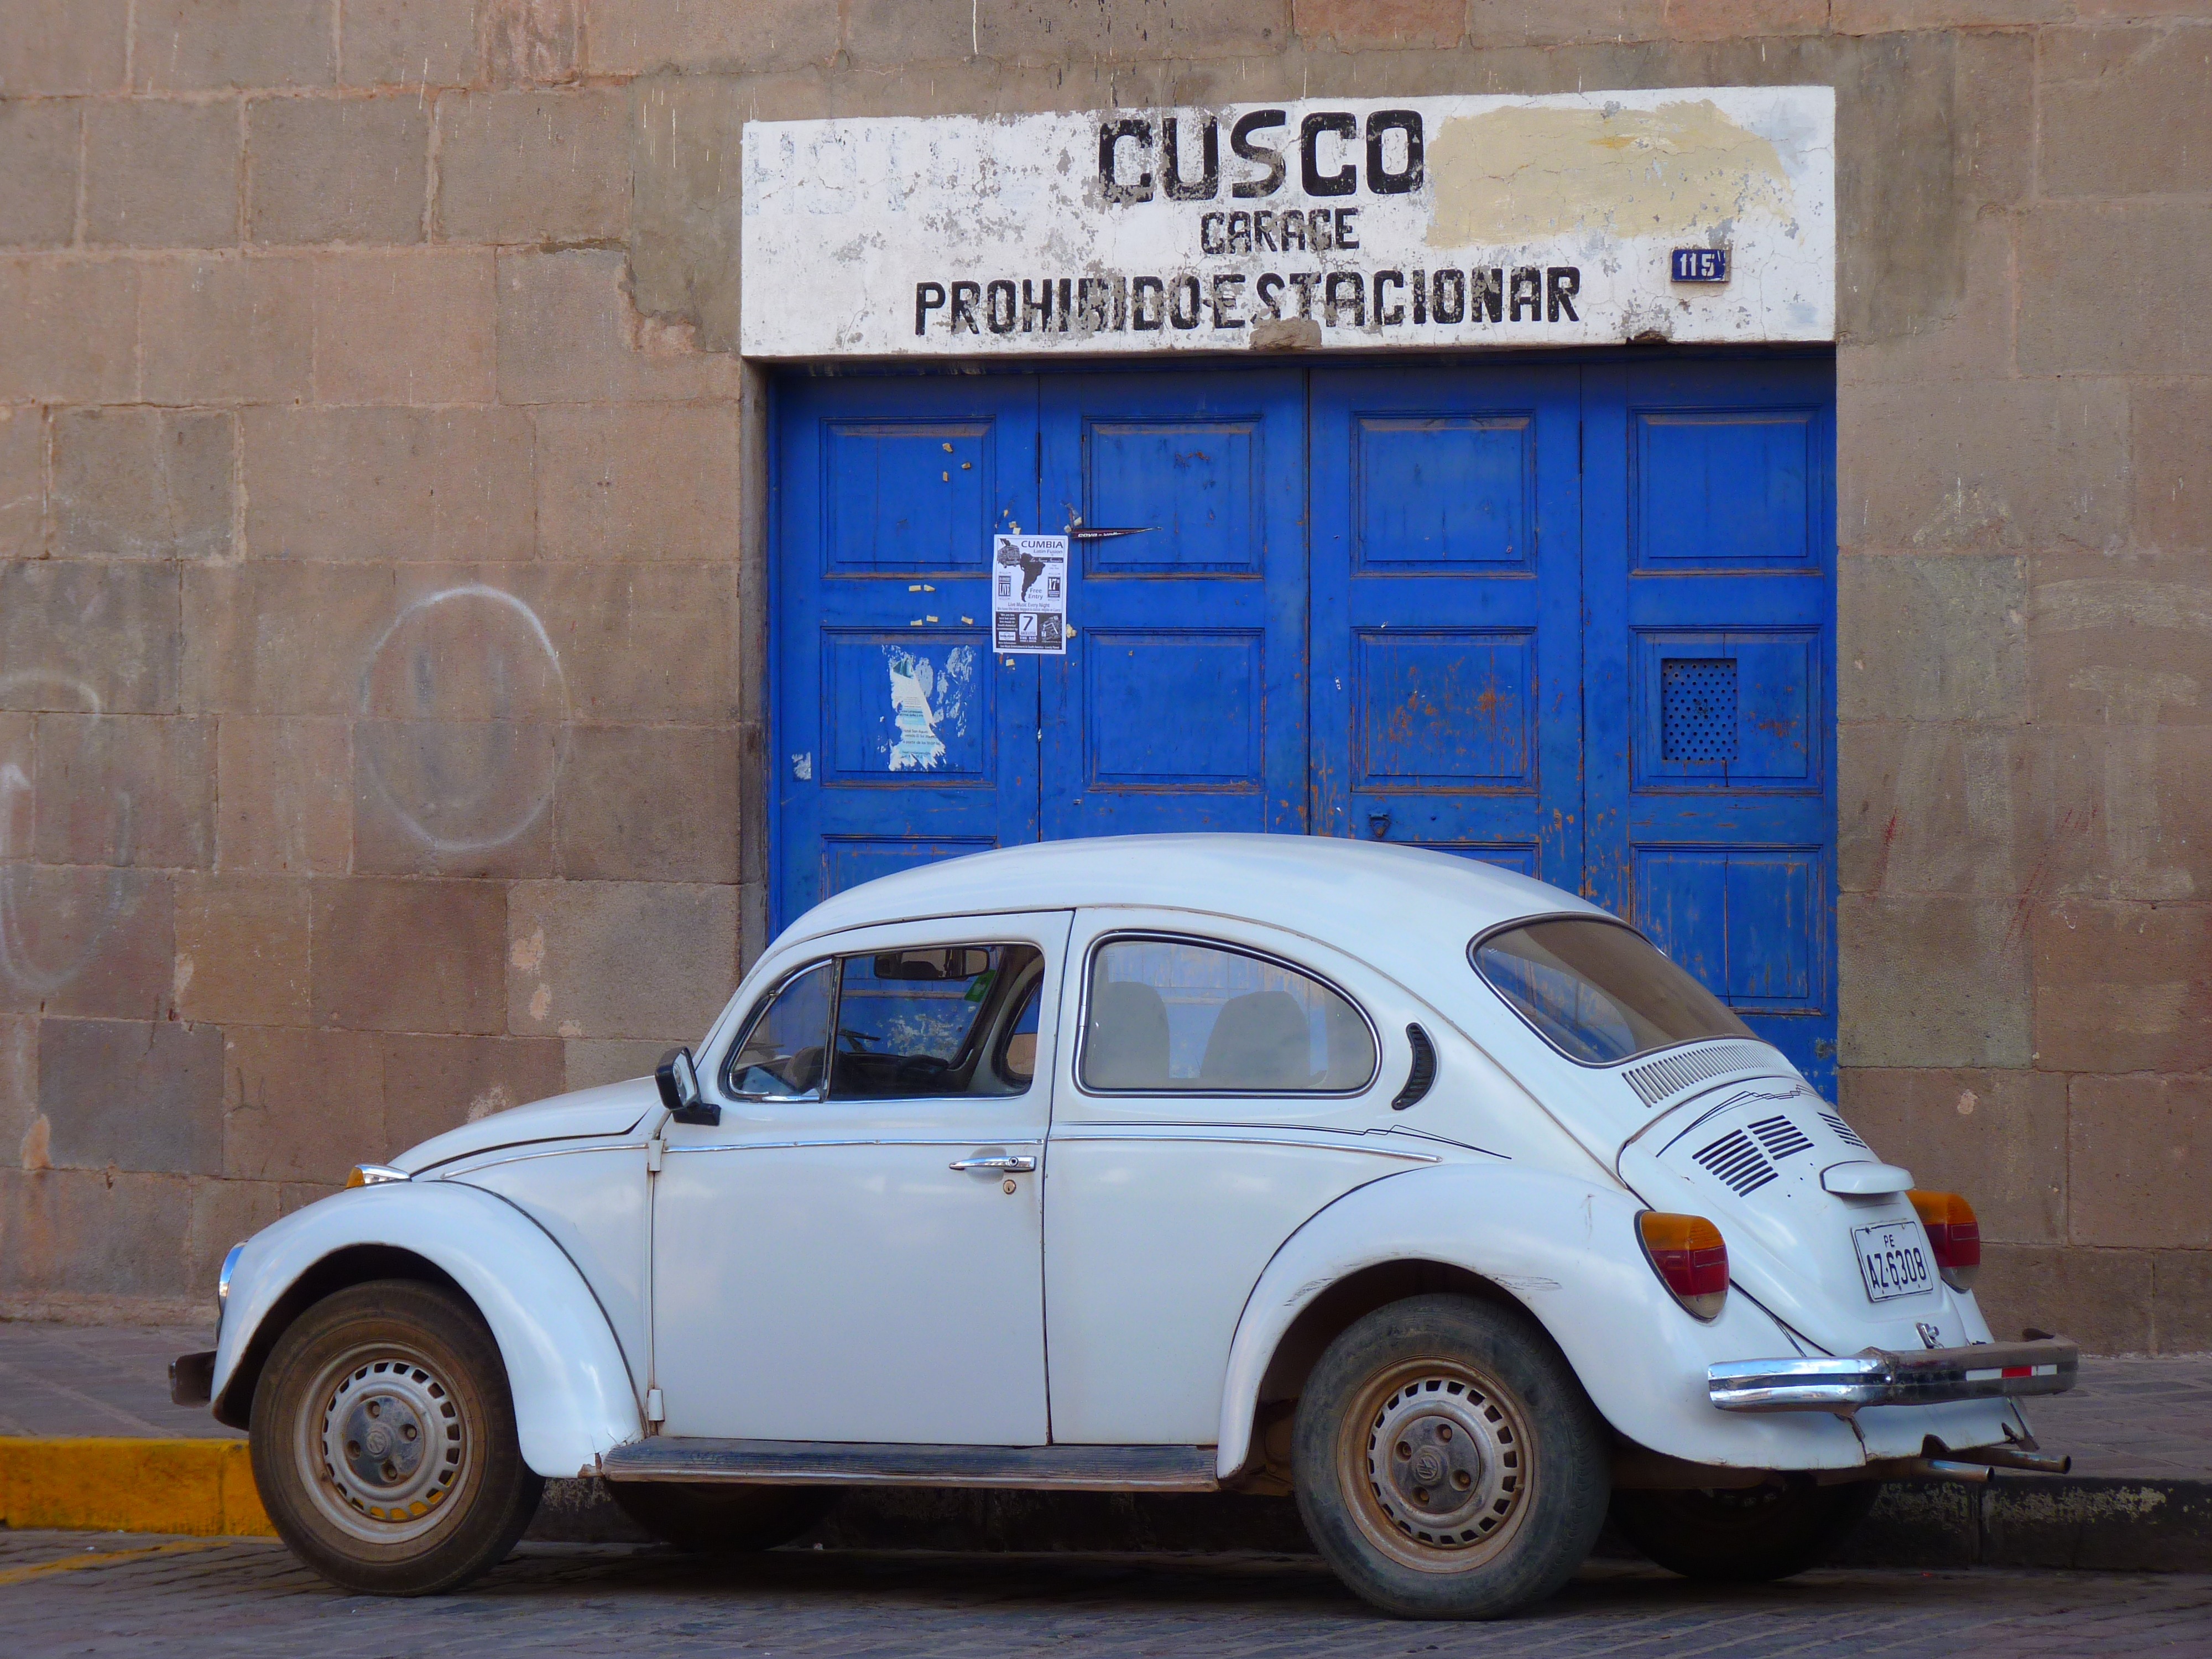
car, wheel, volkswagen, old, vehicle, auto, vw beetle, oldtimer, antique car, city car, land vehicle, volkswagen beetle, automobile make, automotive exterior, compact car, automotive design, subcompact car